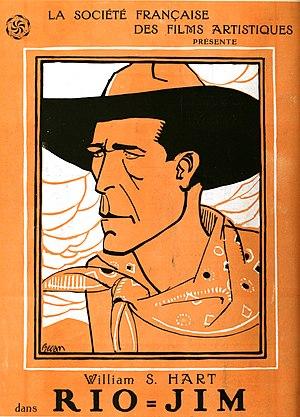
Bécan, pseudonyme de Bernhard Cahn, né le 8 mars 1890 à Stockholm et mort le 23 janvier 1943 à Paris, est un peintre, dessinateur, lithographe, aquafortiste et affichiste français.